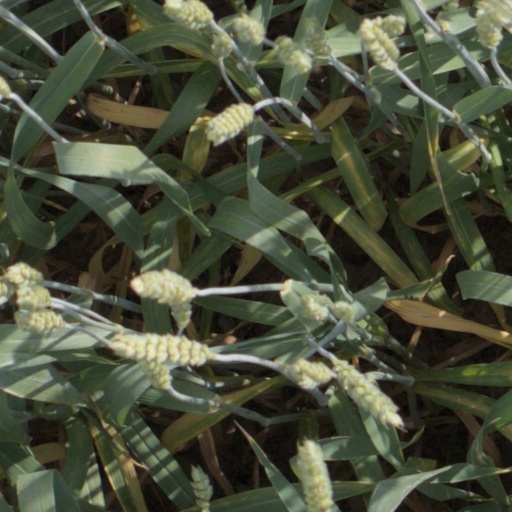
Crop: wheat